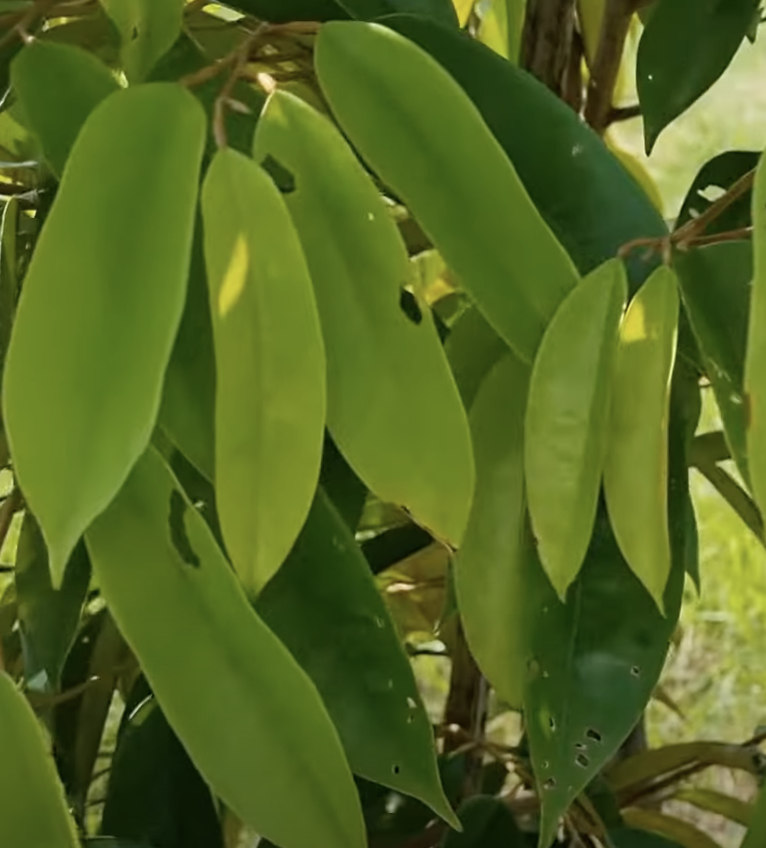
Label: yellow_leaf